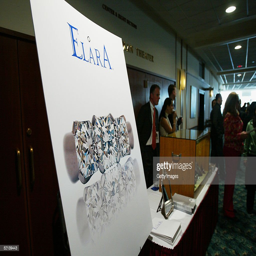
organization leader says to his wife with a stone anniversary ring at event .